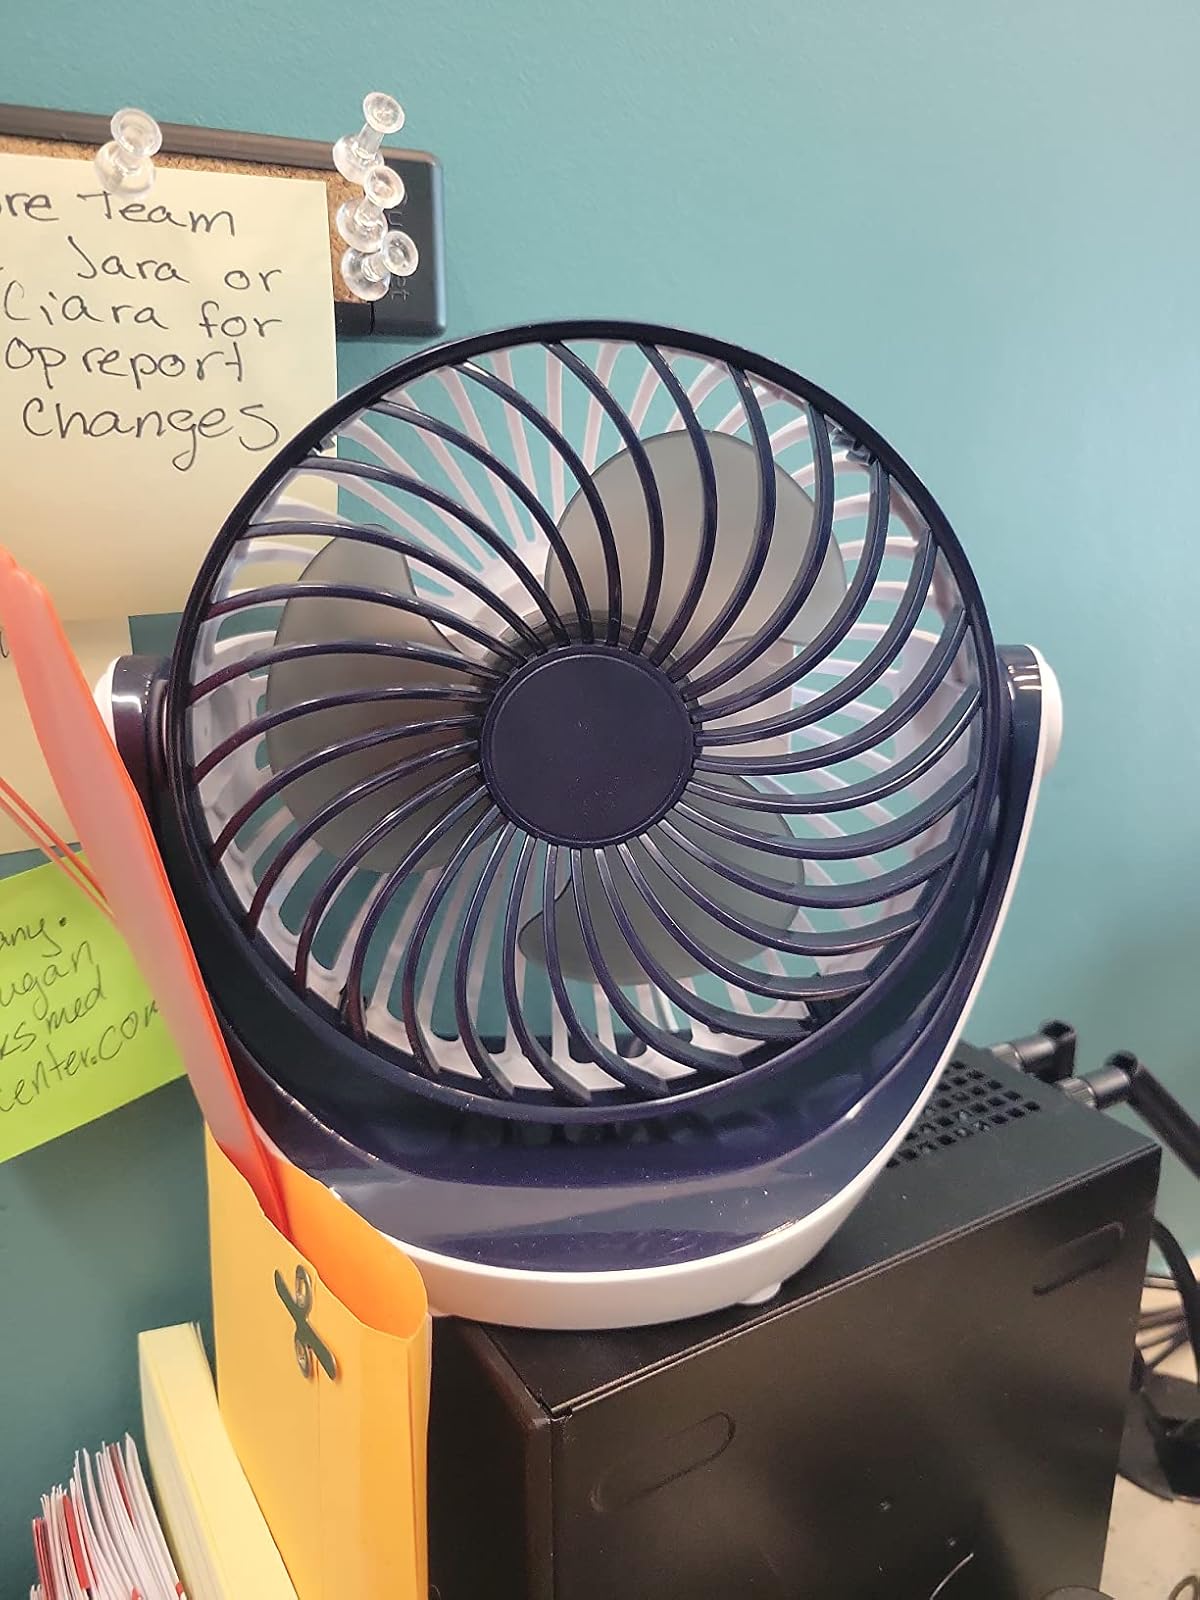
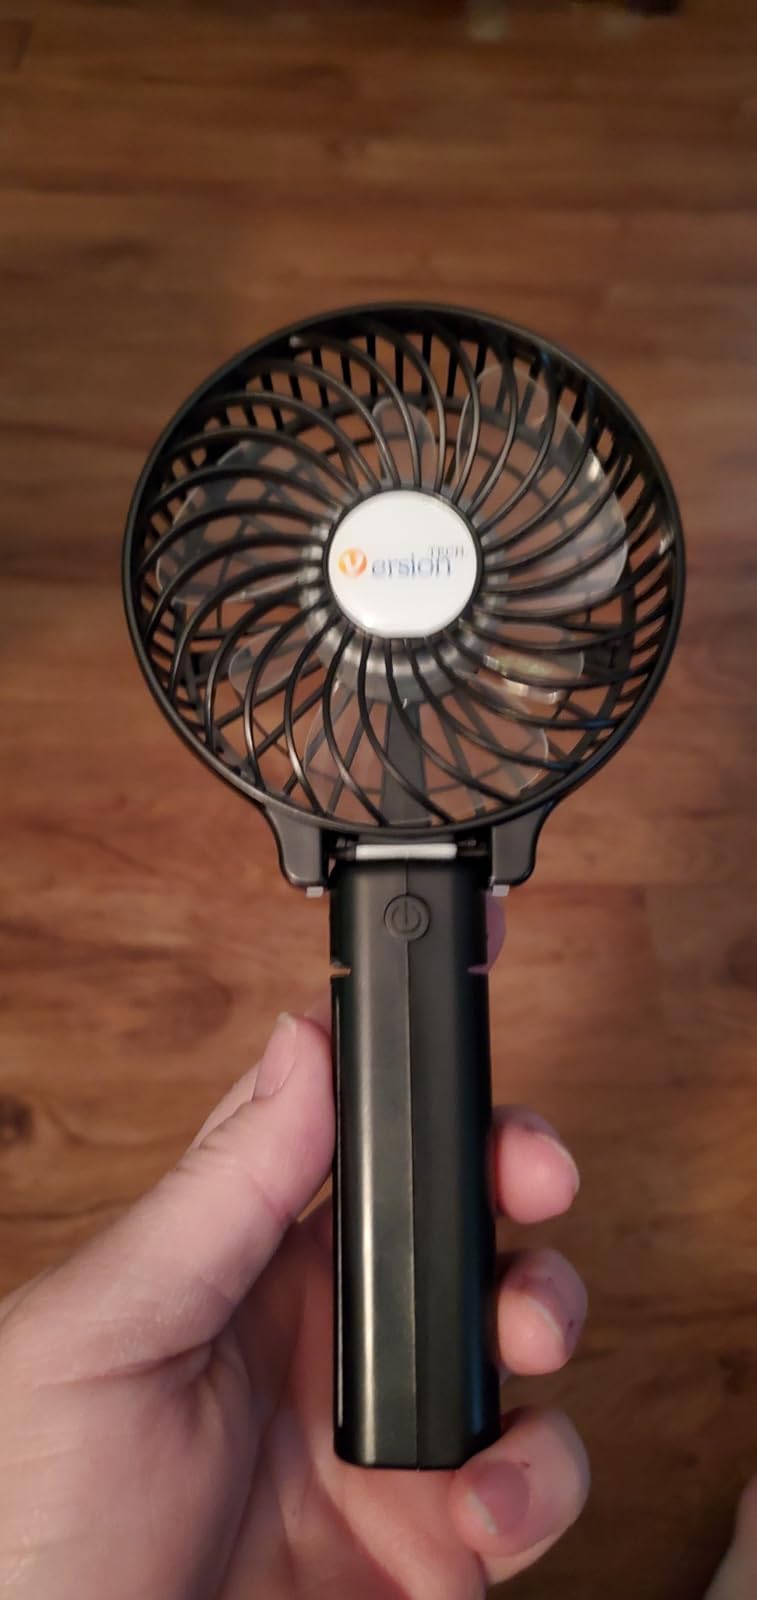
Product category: fan
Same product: no